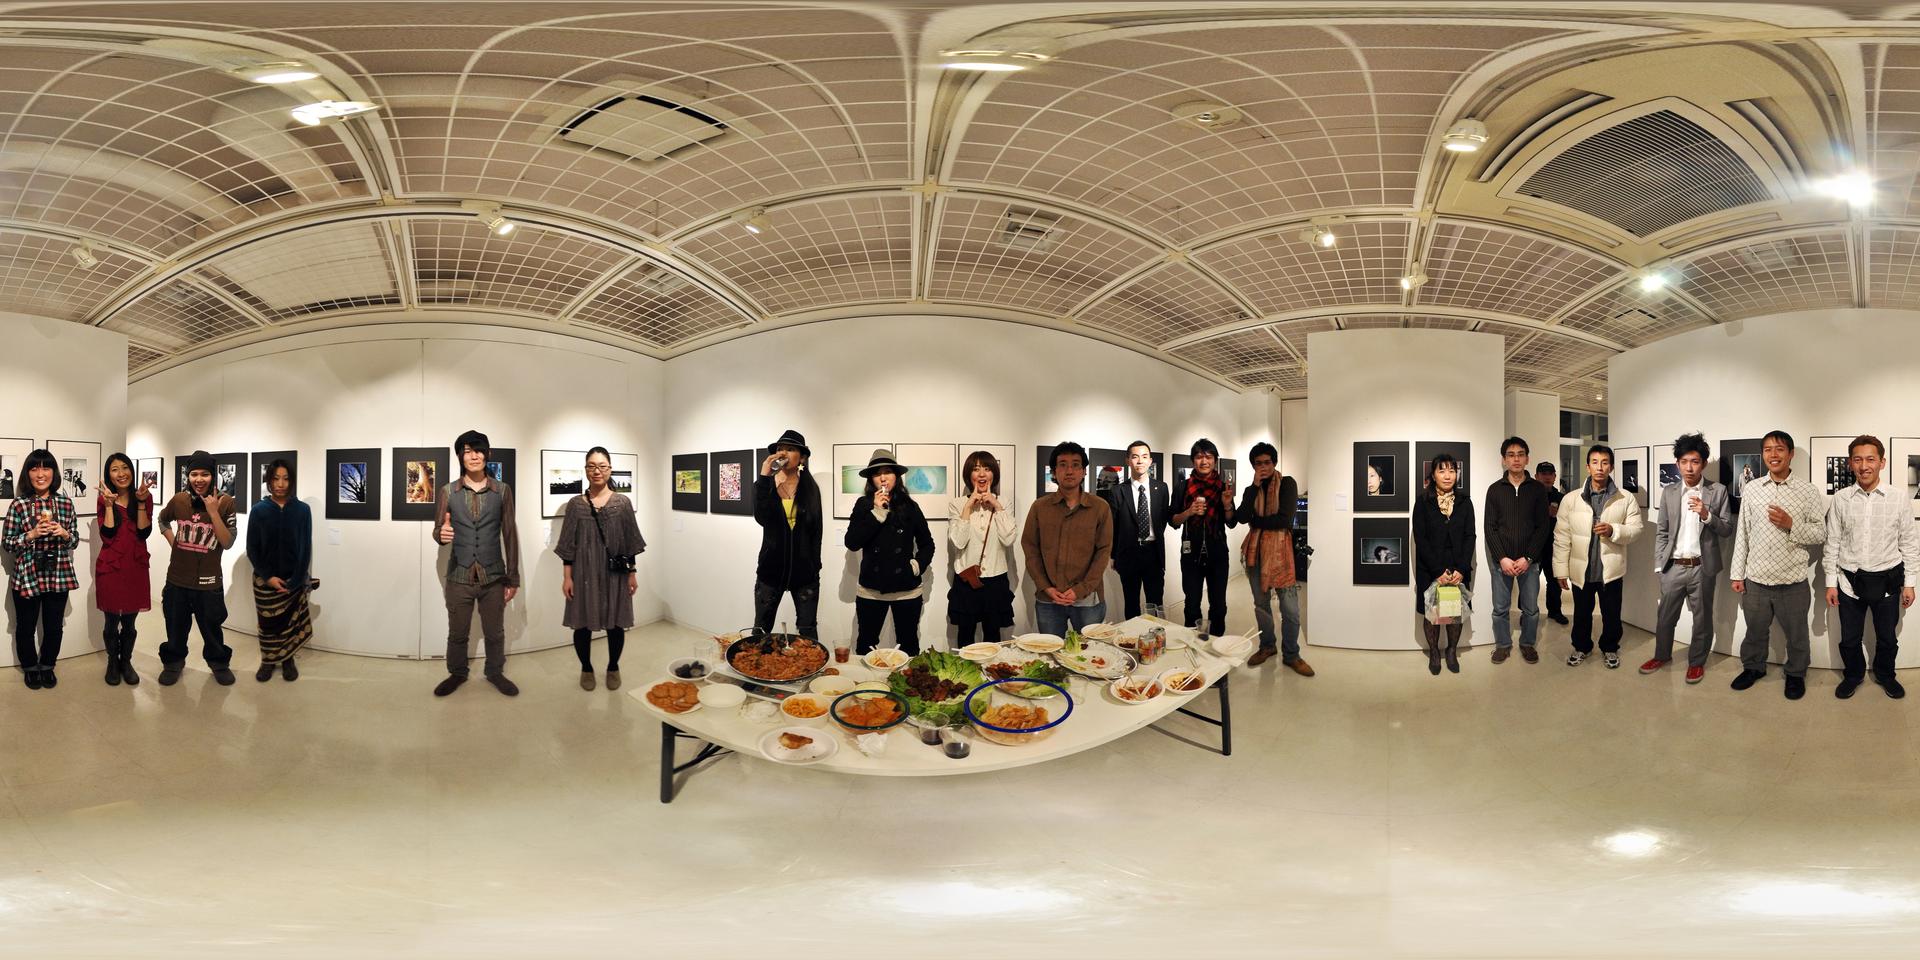
Referred object: the woman in a black jacket and hat

Referred object: the blue-rimmed bowl of fried food